John Quincy Adams

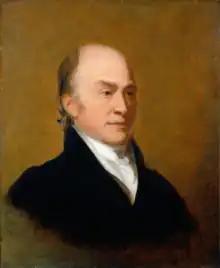
Painting of John Quincy Adams by Thomas Sully, 1824

Taking office in the aftermath of the War of 1812, Adams thought that the country had been fortunate in avoiding territorial losses, and he prioritized avoiding another war with a European power, particularly Britain. He also sought to avoid exacerbating sectional tensions, which had been a major issue for the country during the War of 1812. One of the major challenges confronting Adams was how to respond to the power vacuum in Latin America that arose from Spain's weakness following the Peninsular War. In addition to his foreign policy role, Adams held several domestic duties, including overseeing the 1820 United States census and writing an extensive report on weights and measures. The weights and measures report, a particular passion of Adams', provided an extensive historical perspective on the topic and advocated for adoption of the metric system.